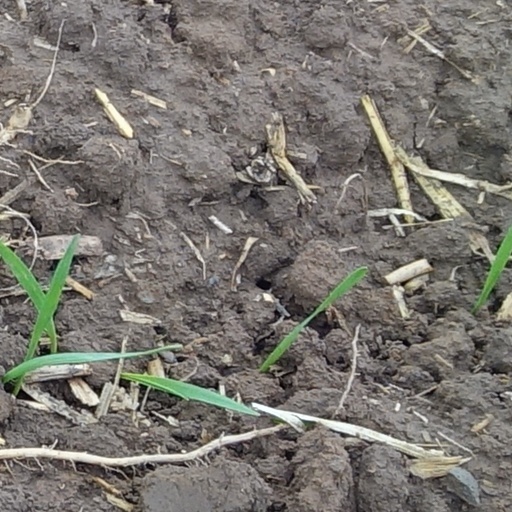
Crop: wheat